Sophia B. Packard

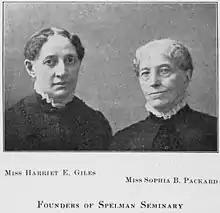
Harriet E. Giles and Sophia B. Packard

Enrollment at the Atlanta Baptist Female Seminary increased rapidly. In addition to teaching in the school, the two women also held prayer meetings, conducted Sunday schools, and taught sewing classes. The American Baptist Home Mission Society (parent of the women's society) made a down payment on a permanent site for the school in 1882, and early in 1883 the school moved to its new home. The balance due was paid in 1884 by John D. Rockefeller, who had been impressed by Packard's vision, and the school was named Spelman Seminary in honour of Rockefeller's wife and her parents. Rockefeller Hall, with offices, a chapel, and dormitory rooms, was built in 1886, and Packard Hall was erected in 1888. With the granting of a state charter in the latter year, Packard became treasurer of the board of trustees. She continued in that post and as president of the school until her death, at which time Spelman Seminary had 464 students and a faculty of 34. Spelman Seminary became Spelman College in 1924, and in 1929 it became affiliated, along with Morehouse College, with Atlanta University.